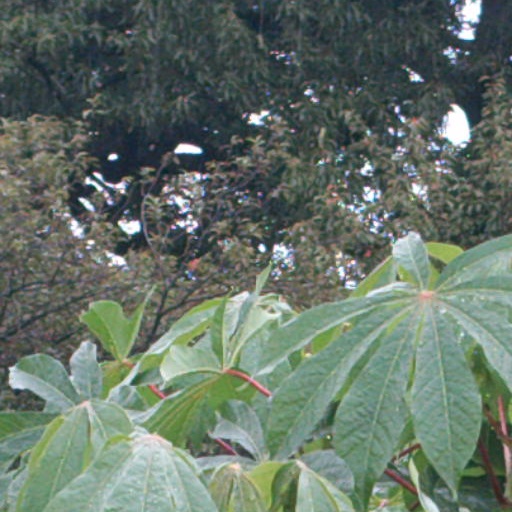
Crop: cassava